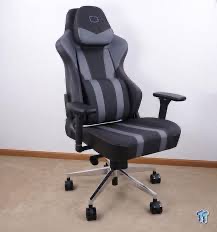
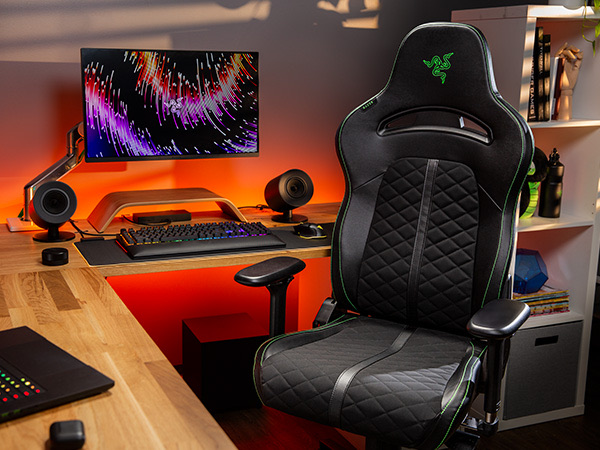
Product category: items_chair
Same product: no